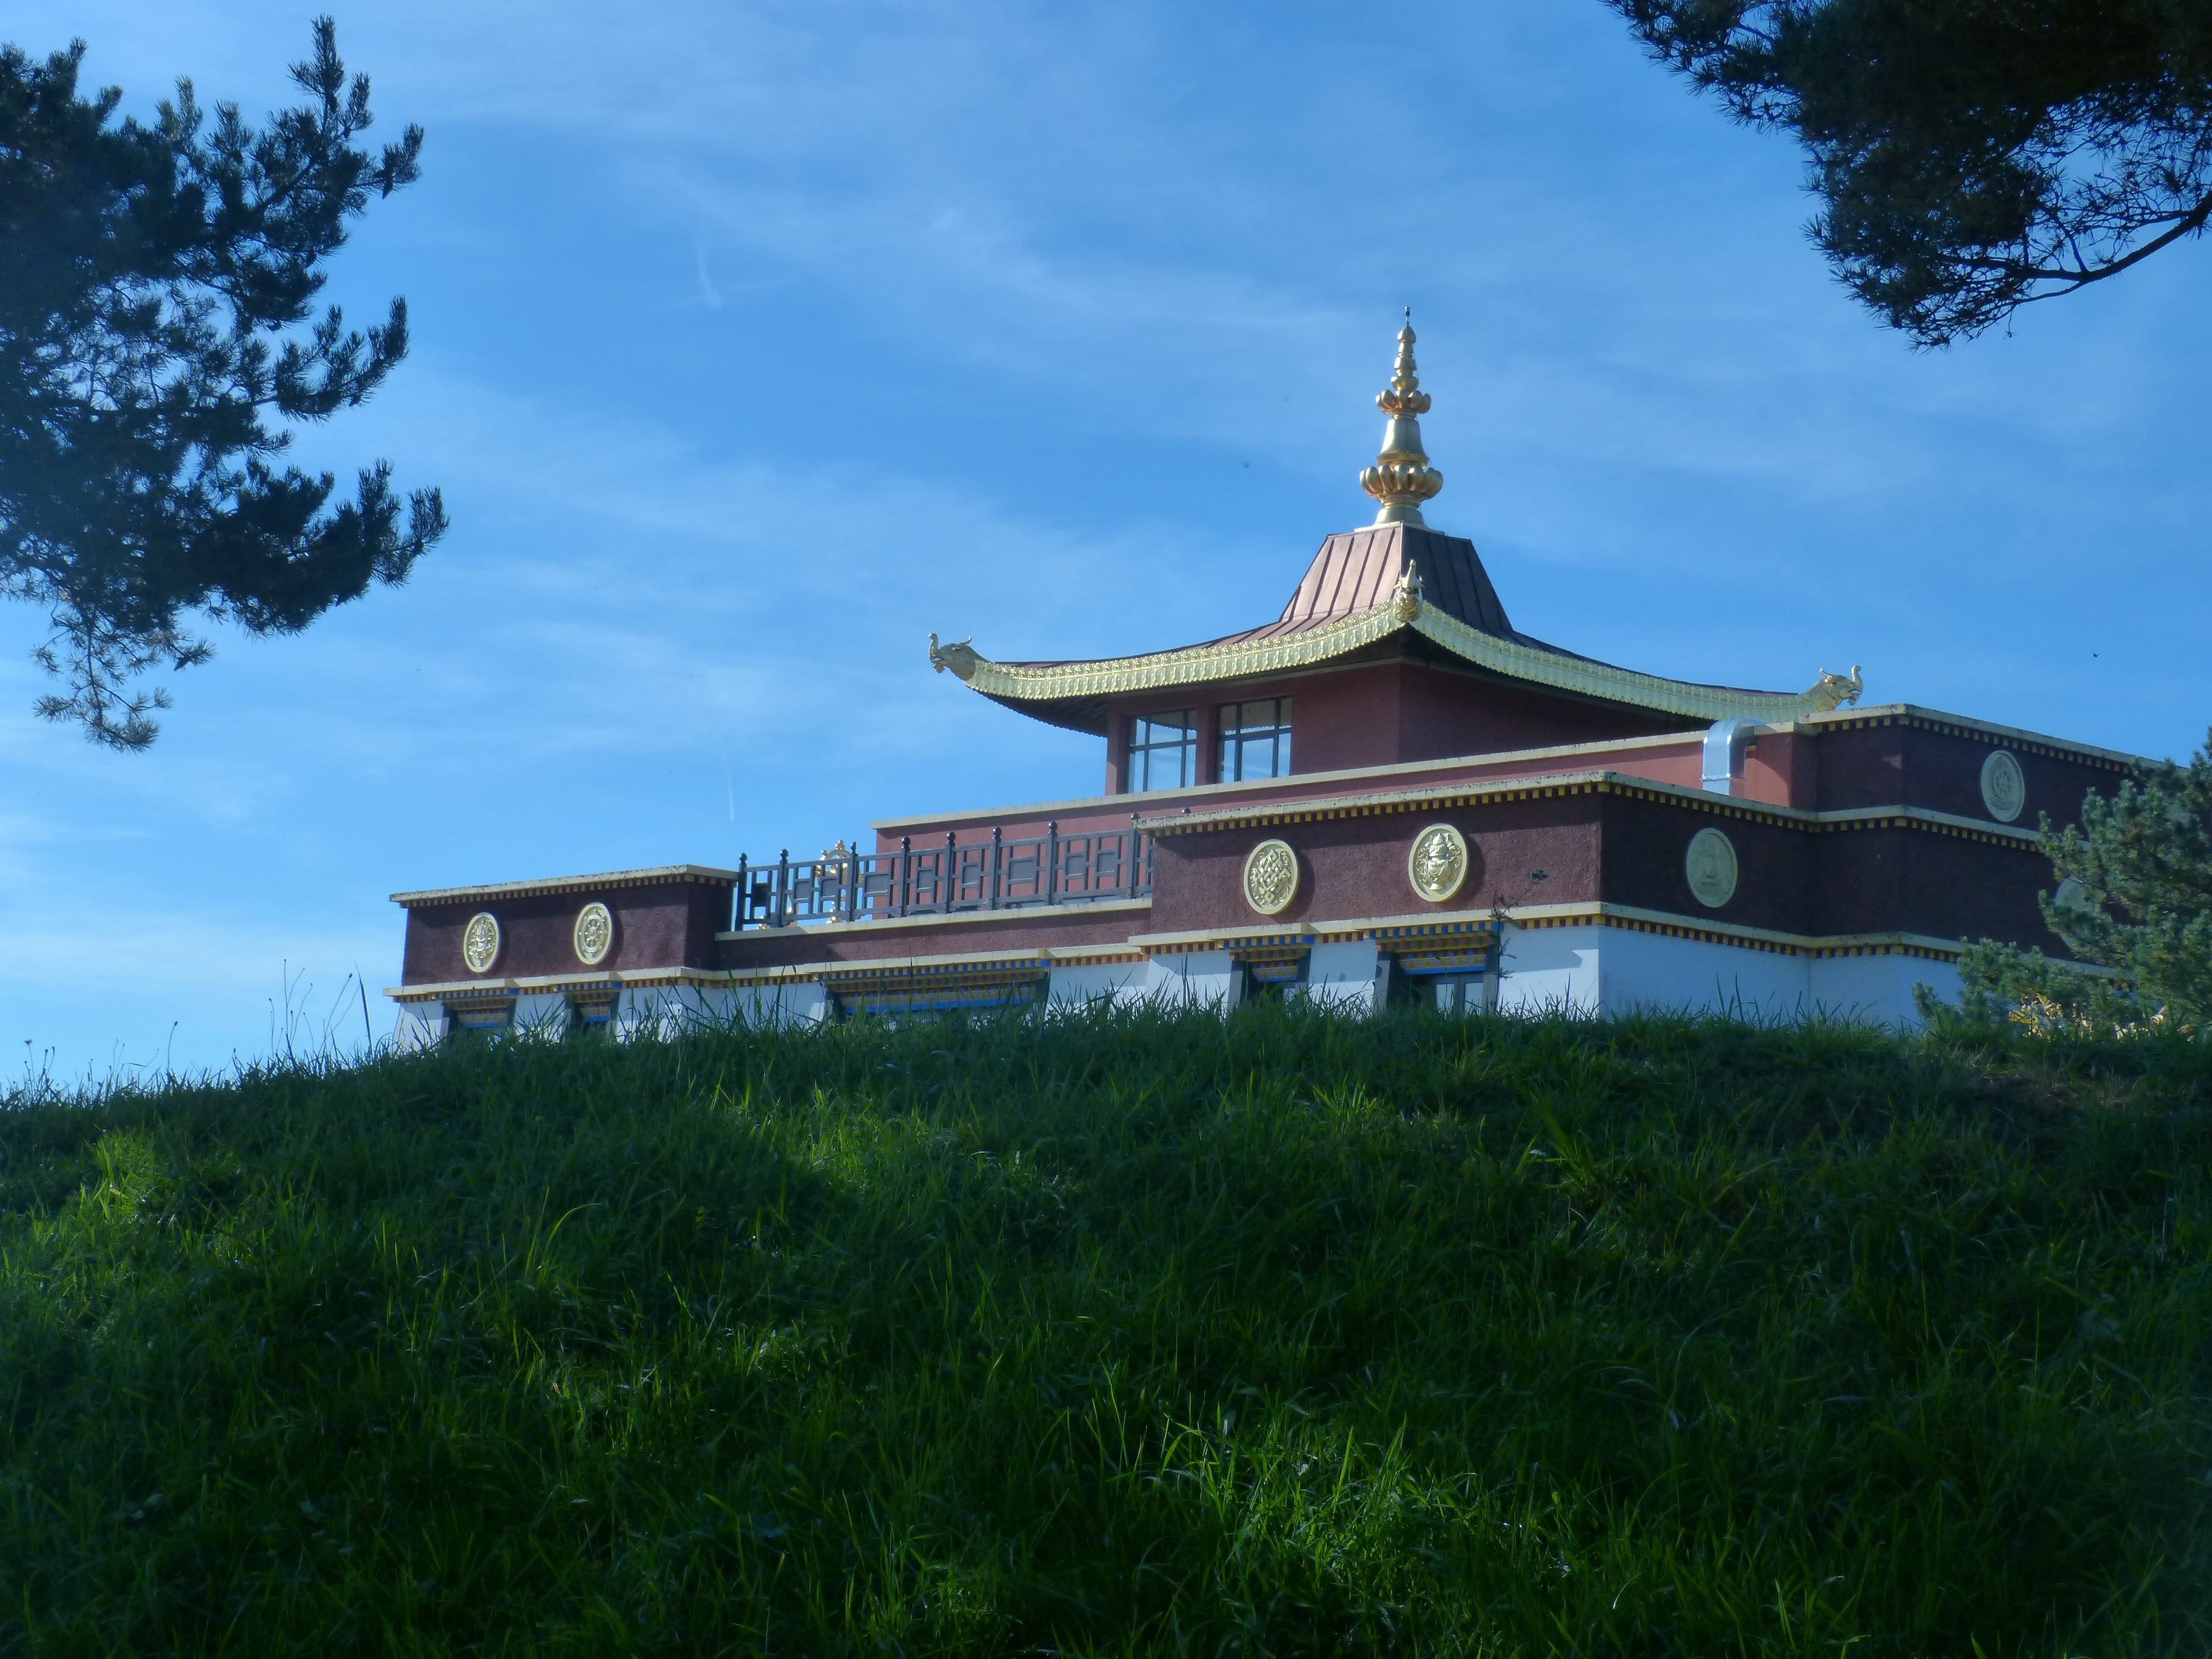
building, chateau, france, tower, auvergne, monastery, estate, buddhist temple, biollet